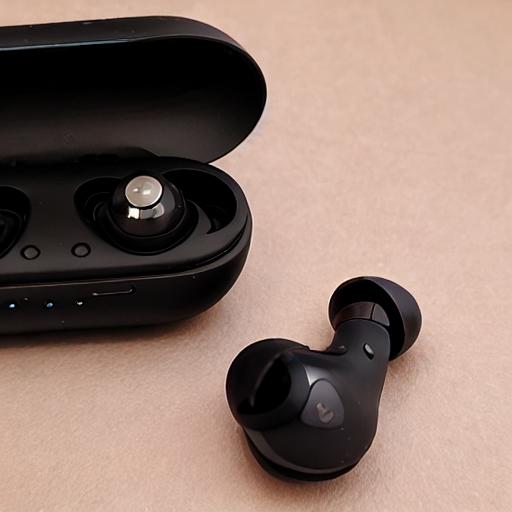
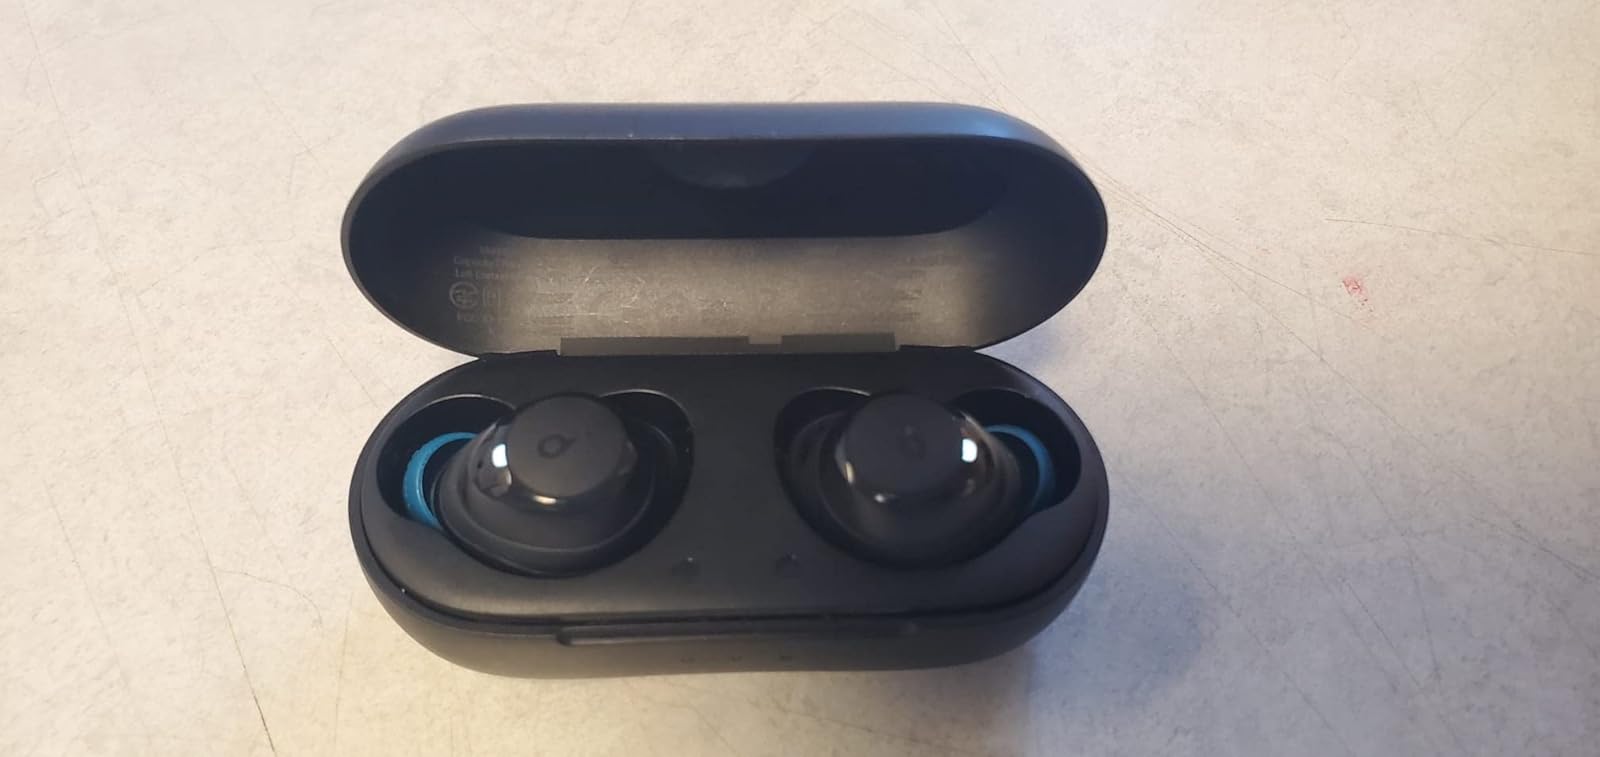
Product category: earbuds
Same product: no